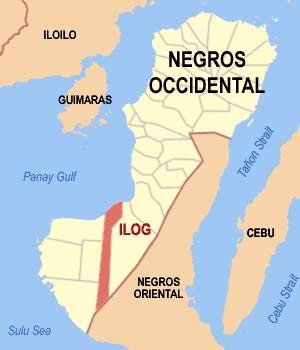
Ilog est une localité de la province du Negros occidental, aux Philippines. En 2015, elle compte 57 389 habitants.